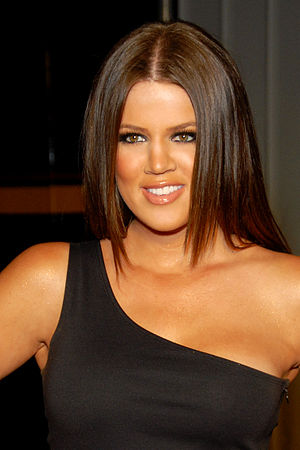
Khloé Kardashian
Khloé Alexandra Kardashian er en amerikansk TV-personlighed, socialite, model, forretningskvinde og entrepreneur. Siden 2007, har hun, sammen med sin familie, medvirket i reality serien Keeping Up with the Kardashians. Seriens succes har medført en del spin-offs, bl.a. Kourtney and Khloé Take Miami og Kourtney and Khloé Take The Hamptons.